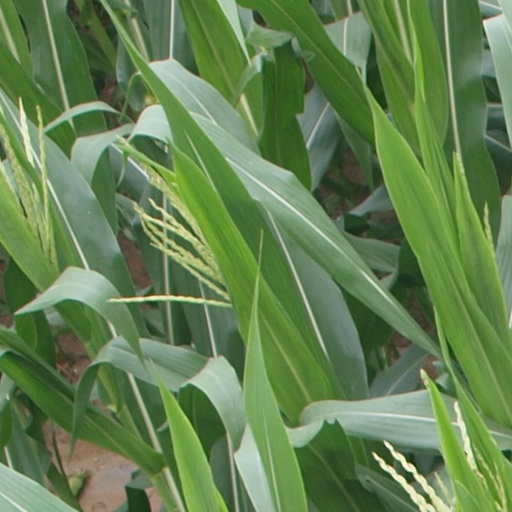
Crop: maize; corn